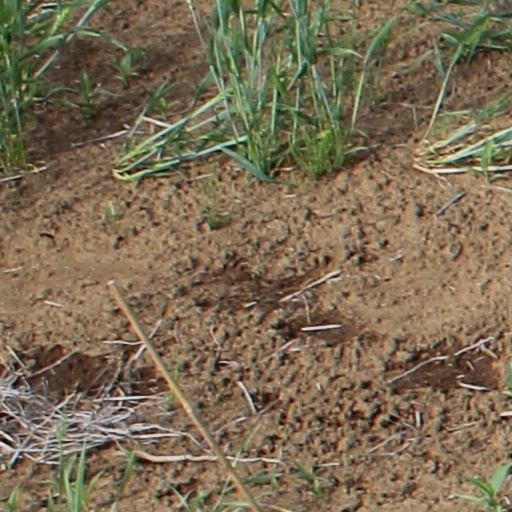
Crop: wheat